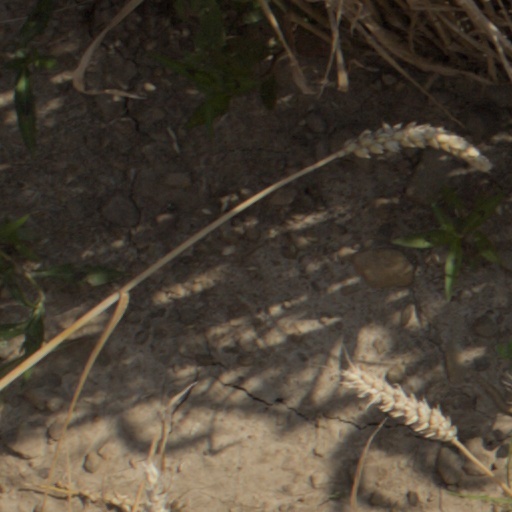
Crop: wheat